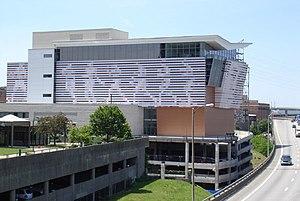
Le Muhammad Ali Center est un musée construit en hommage au célèbre boxeur Mohamed Ali américain dans le quartier de Downtown de sa ville natale de Louisville, dans le Kentucky.